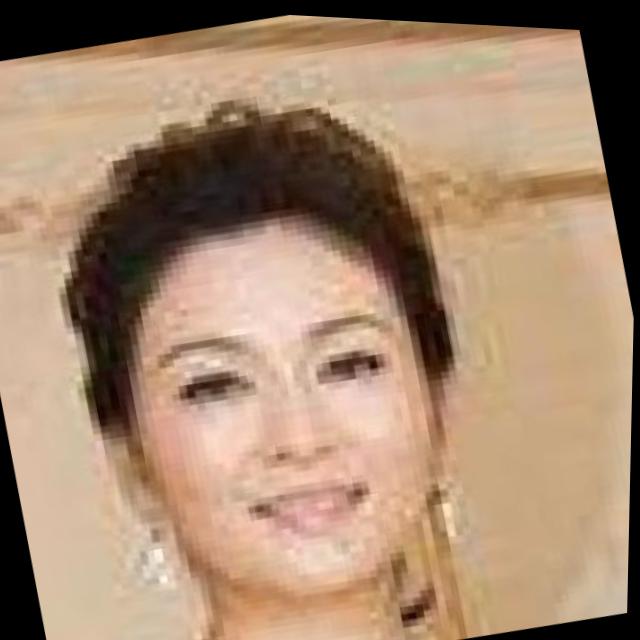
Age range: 21-44